5S (methodology)

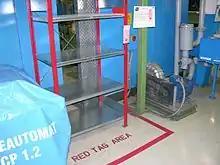
1S – a red tag area containing items awaiting removal

5S was developed in Japan and has been identified as one of the techniques that enabled just-in-time manufacturing.